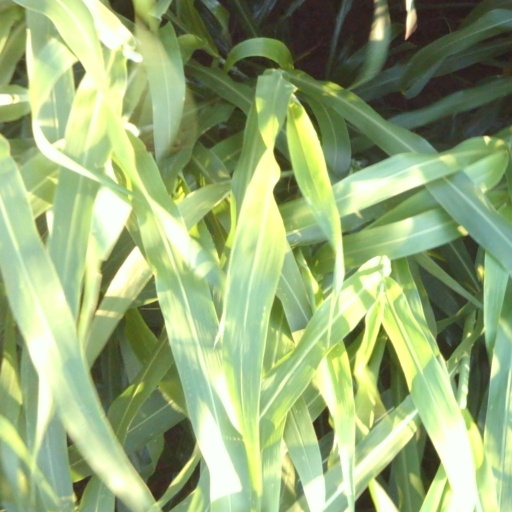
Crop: sorghum